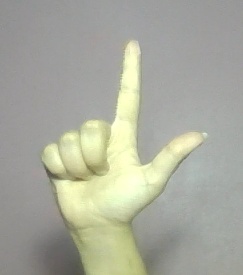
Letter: laam